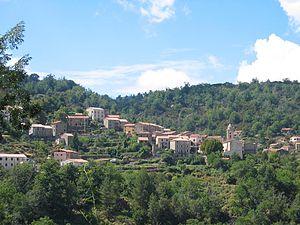
Marignana est une commune française située dans la circonscription départementale de la Corse-du-Sud et le territoire de la collectivité de Corse. Elle appartient à l'ancienne piève de Sevidentro, dans les Deux-Sevi.